Landing Beaches; Aslito/Isely Field; & Marpi Point, Saipan Island

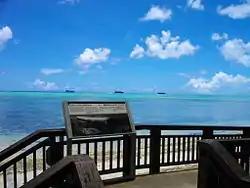
View from one of the landing beaches

Landing Beaches; Aslito/Isely Field & Marpi Point, Saipan Island is a National Historic Landmark District consists of several discontiguous areas of the island of Saipan in the Northern Mariana Islands. The sites were designated for their association with the Japanese defense of Saipan during World War II, the 1944 Battle of Saipan in which United States forces captured the island, and the subsequent campaigns which used Saipan as a base. The district includes the landing beaches where the U.S. forces landed, the remnants of Japanese airfields Aslito and Marpi Point and Isely Field, the airfield built over much of Aslito from which B-29 bombers were used to bomb the Japanese home islands. The Marpi Point area includes Suicide Cliff and Banzai Cliff, two locations where significant numbers of Japanese military and civilians jumped to their deaths rather than surrender to advancing U.S. forces. The loss of Saipan was a major blow to the Japanese war effort, leading to the resignation of Prime Minister Hideki Tojo, The landmark designation was made in 1985.